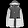
Label: Coat